Lorraine H. Morton

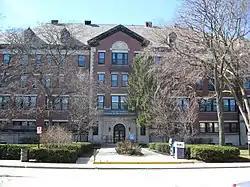
The Lorraine H. Morton Civic Center at 2100 Ridge Ave in Evanston, IL

Lorraine Hairston Morton (December 8, 1918 – September 8, 2018) was an American politician who was the mayor of Evanston, Illinois, from 1993 to 2009. Morton was Evanston's first African-American mayor, first Democratic mayor, and longest-serving mayor. She is also notable for spearheading the desegregation of Evanston's public schools as a teacher and school principal.